Heinz Gibian

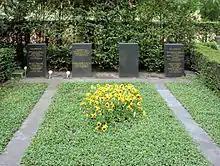
Grave

Heinz Rudolf Gibian (30 March 1916 – 13 May 1995) was a German biochemist, who was noted for his research on steroid hormones.